Moldavia

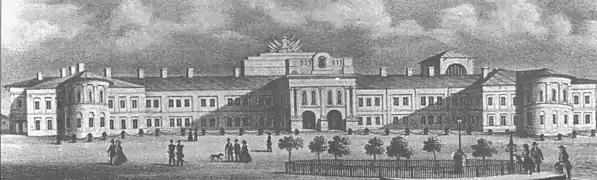
Iași, Princely Palace of Moldavia

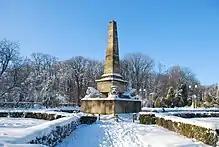
Iași, Obelisk of Lions (1834), dedicated to the Organic Statute

During the late 17th century, Moldavia became the target of the Russian Empire's southwards expansion, inaugurated by Peter the Great with the Russo-Turkish War of 1710-1711. Prince Dimitrie Cantemir sided with Peter in open rebellion against the Ottomans, but he was defeated at Stănilești. Sultan Ahmed III officially discarded recognition of local choices for princes, imposing instead a system relying solely on Ottoman approval: the Phanariote epoch, inaugurated by the reign of Nicholas Mavrocordatos.